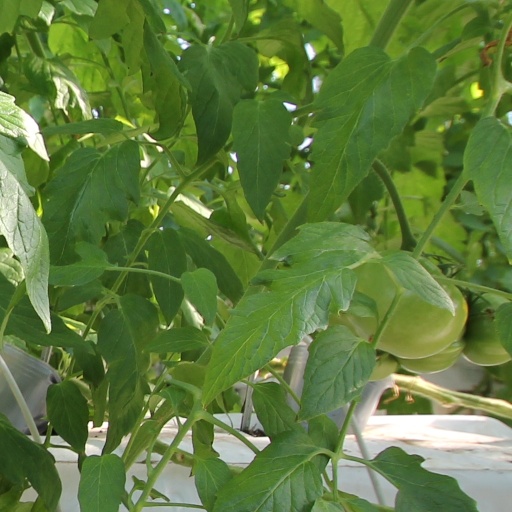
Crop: tomato